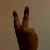
The image shows a hand gesture representing the number 2 in Indian Sign Language.